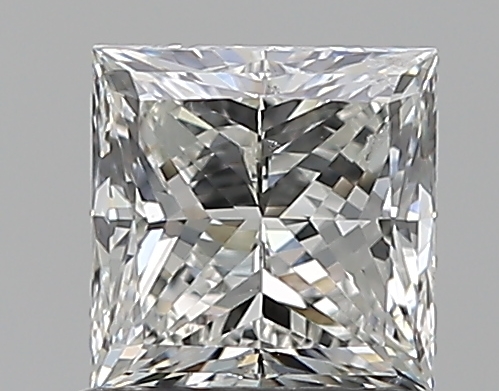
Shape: princess
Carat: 1
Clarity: SI2
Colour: H
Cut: VG
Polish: EX
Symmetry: VG
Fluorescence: N
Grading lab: GIA
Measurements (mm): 5.25 x 5.21 x 3.95